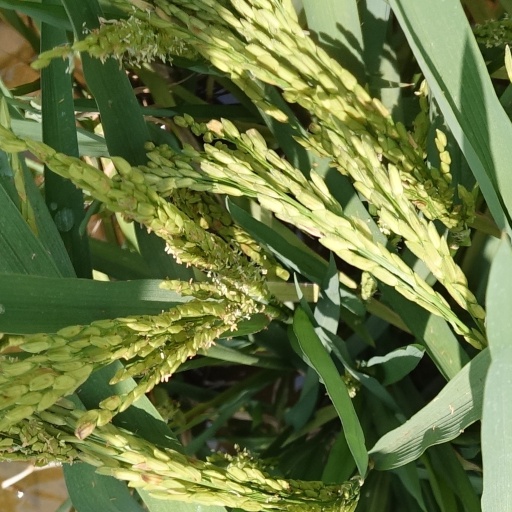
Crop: rice